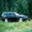
Label: automobile